Wells Coates

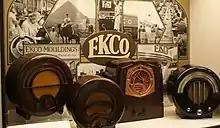
Ekco radio display, showing Coates's most popular design, the AD-65 on the right

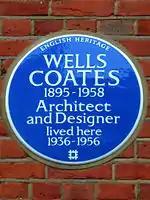
English Heritage blue plaque at 18 Yeoman’s Row, Knightsbridge, London

An inventive genius, Coates revelled in introducing new ideas in his work. Among his innovations was the '3-2' architectural plan, where two living rooms on one side of the building are equivalent in height to three rooms on the other side, making two units vertically on three floors. in 1928, he designed the "D-handle", an elegantly simple door handle design commonly employed, for example, in Scandinavian furniture. In 1930 he also designed a studio for the British Broadcasting Corporation, and among his technical designs was a microphone stand featuring an overhead counterbalanced arm that enabled the microphone to be moved to any part of the studio while remaining perfectly balanced. The design became a standard piece of equipment at the BBC. Coates also designed the distinctive and influential round bakelite cabinets used by EKCO for some of its radios during the 1930s. Featured in the V&A permanent collection, the Museum notes of the design of Model AD-65: "the severe geometric shape defined the visual vocabulary of radio design for many years".